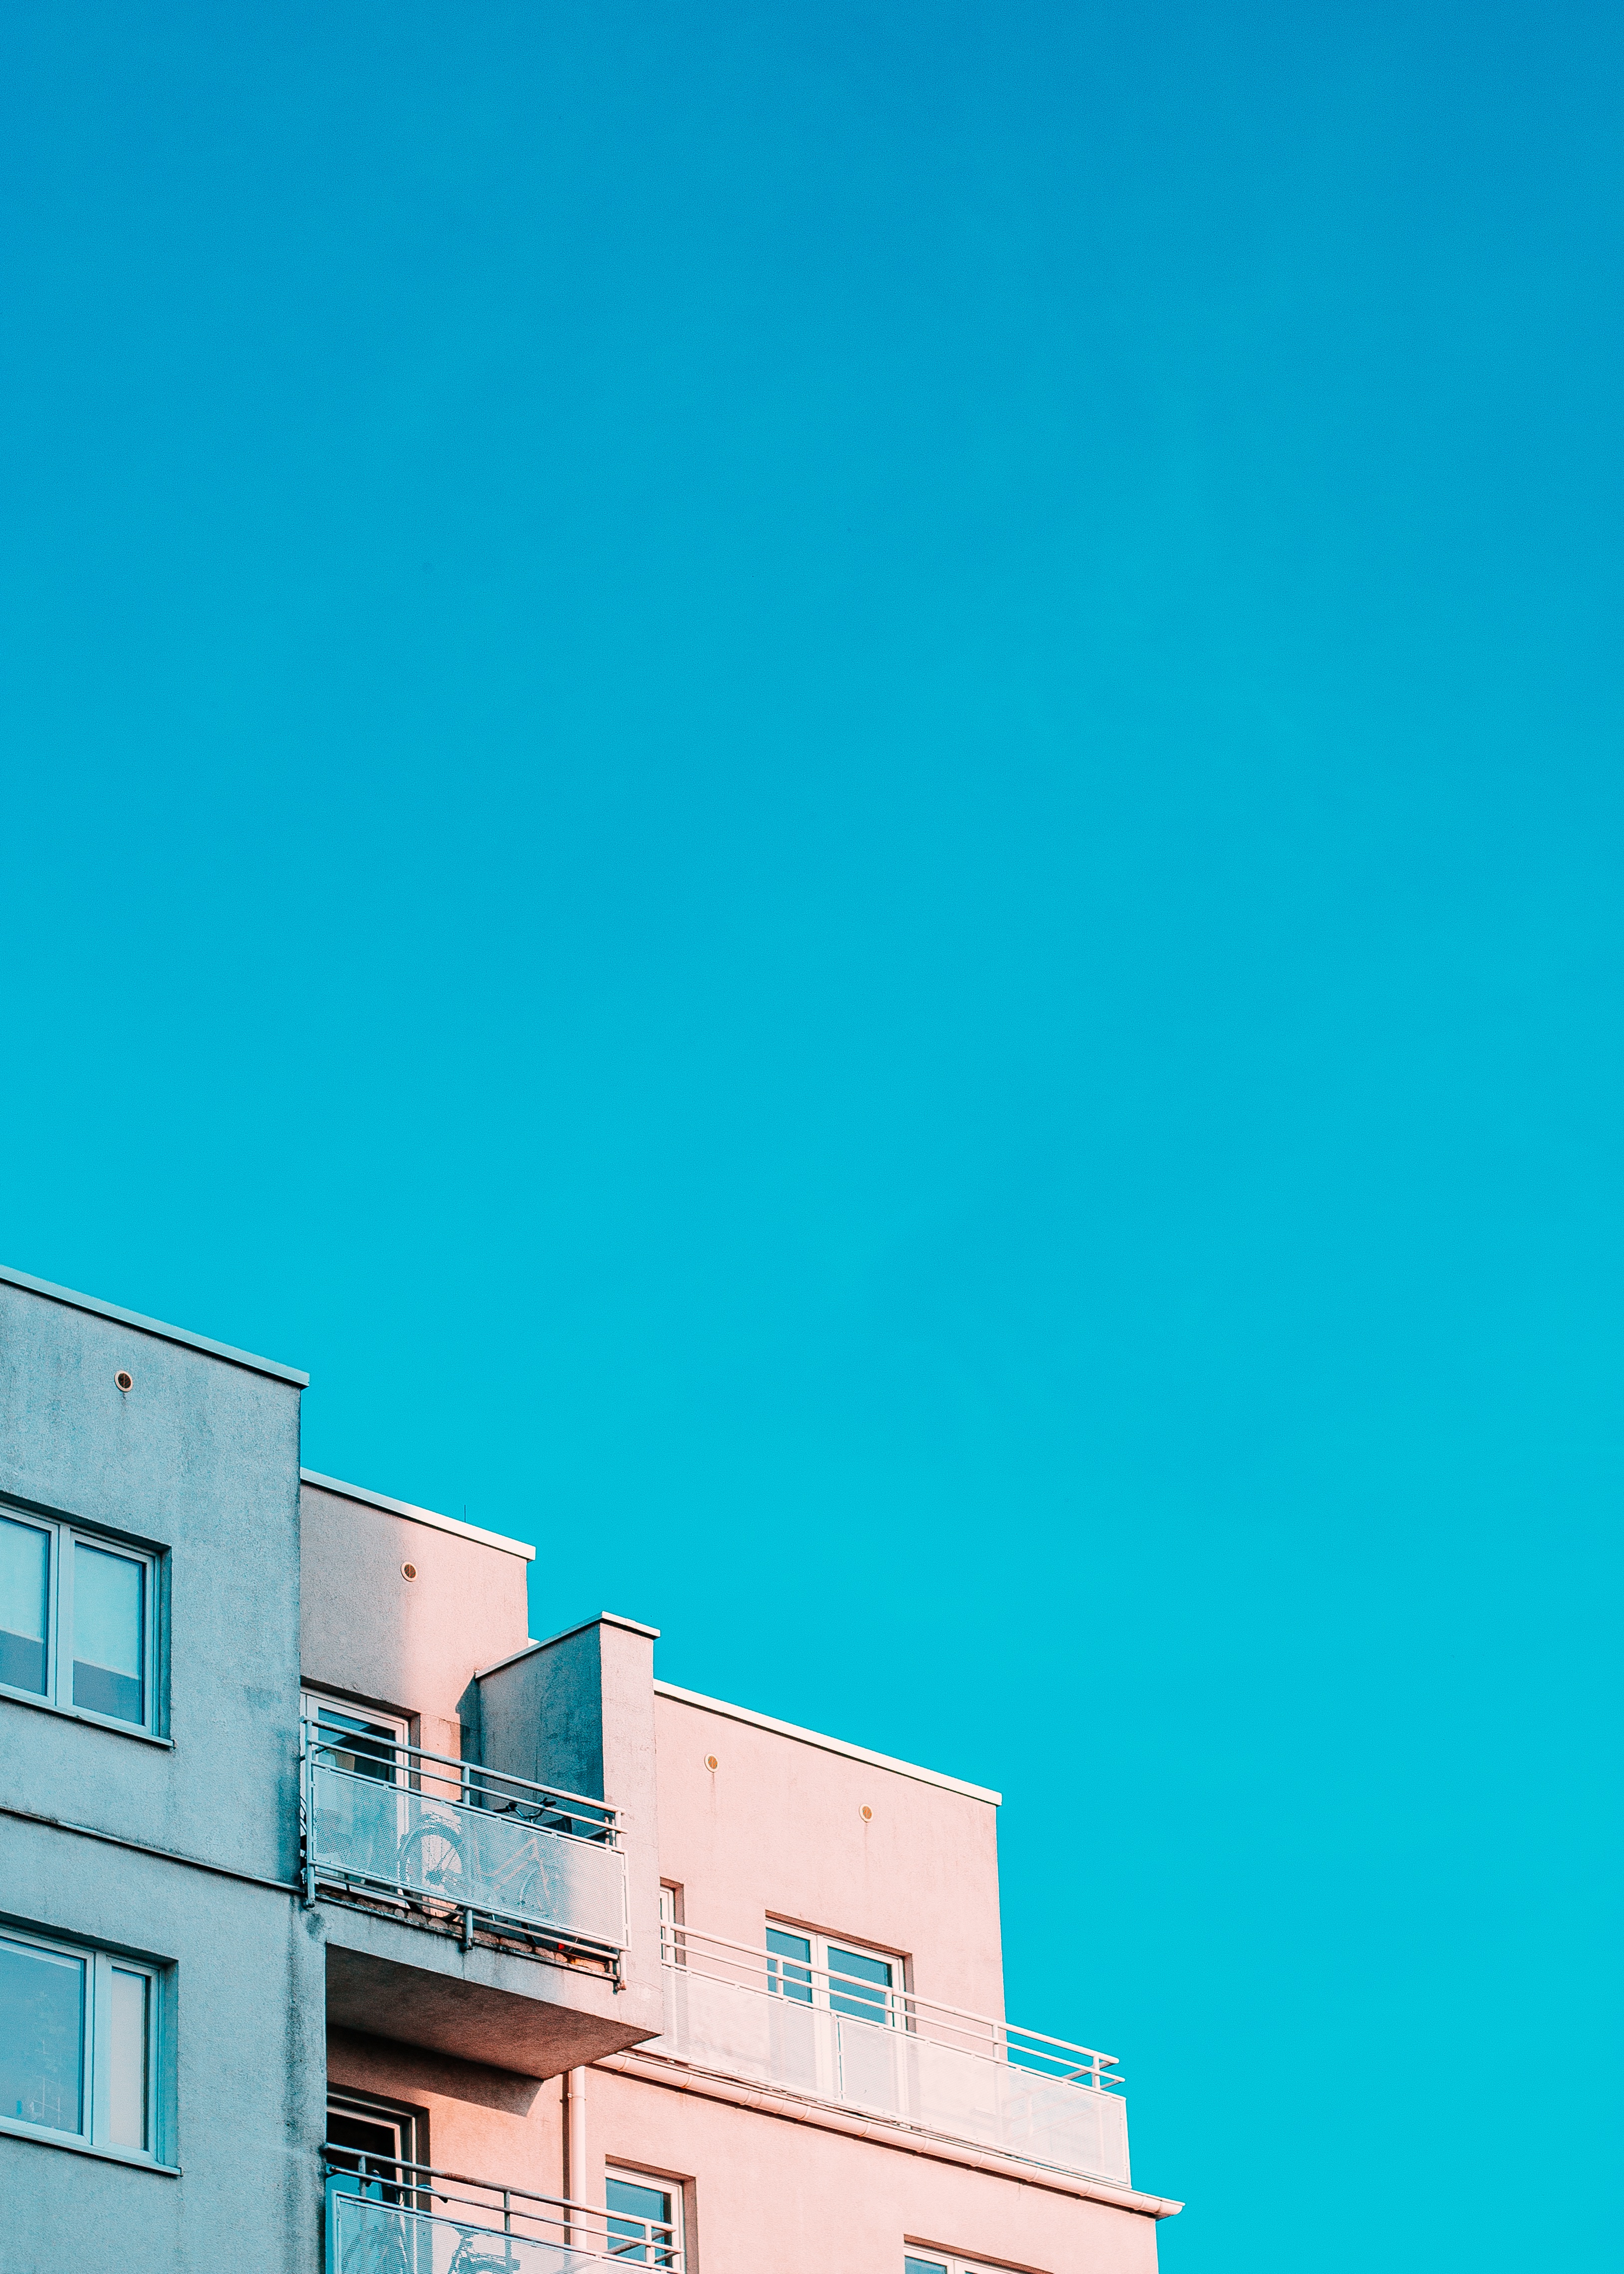
sky, skyscraper, line, color, blue